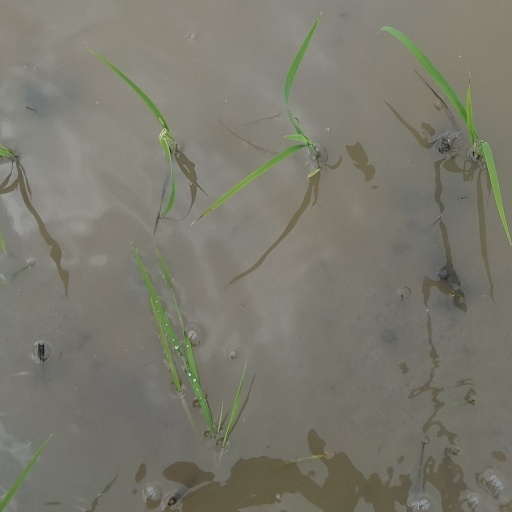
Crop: rice